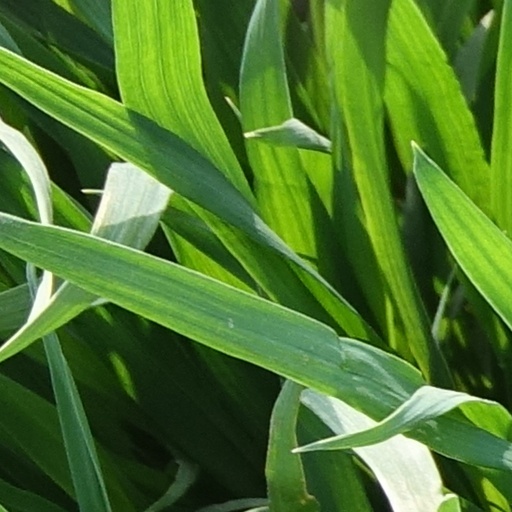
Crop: wheat